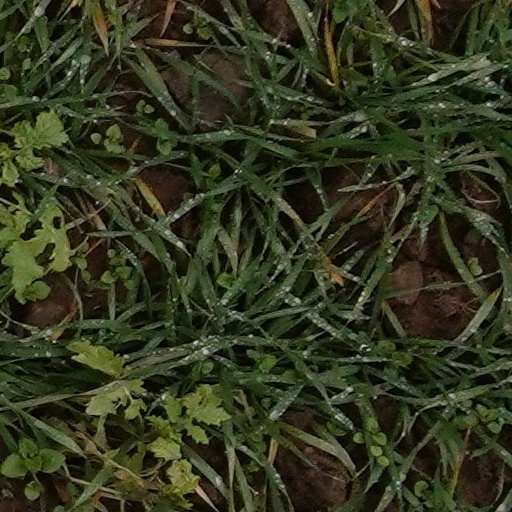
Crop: wheat